South African Class 6E1, Series 6

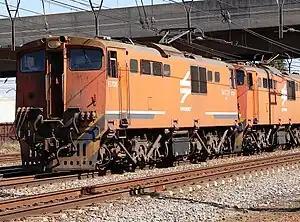
E1708 at Kaalfontein, Gauteng in October 2009

In 1976 and 1977, the South African Railways placed one hundred Class 6E1, electric locomotives with a Bo-Bo wheel arrangement in mainline service.